O'Neill dynasty

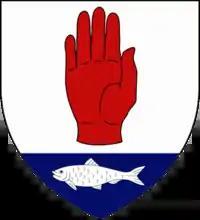
O'Neill of Clanaboy.

"The descendants of Prince Con MacBryan O'Neill, Tanist of Clanaboy, remained loyal, under every vicissitude, to the traditions of their house, and saved little out of the general wreck of confiscation. They seemed to have preferred fulfilling the solemn pledge of their ancestor, Donald O'Neill, King of Ulster, to 'fight out as long as life should last' rather than adapt themselves to altered circumstances, as the descendants of Shane MacBryan had wisely done," according to Burke's Peerage.